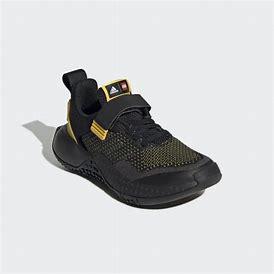
Brand: Adidas
Model: Lego Sport Pro